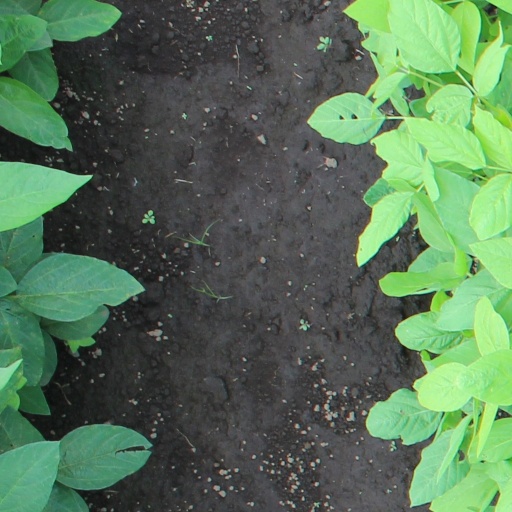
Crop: soybean